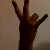
The image shows a hand gesture representing the number 7 in Indian Sign Language.